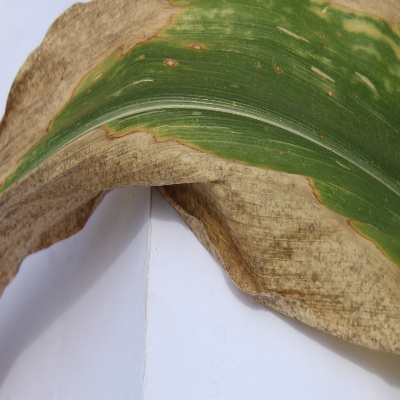
Crop: Maize
Condition: leaf blight